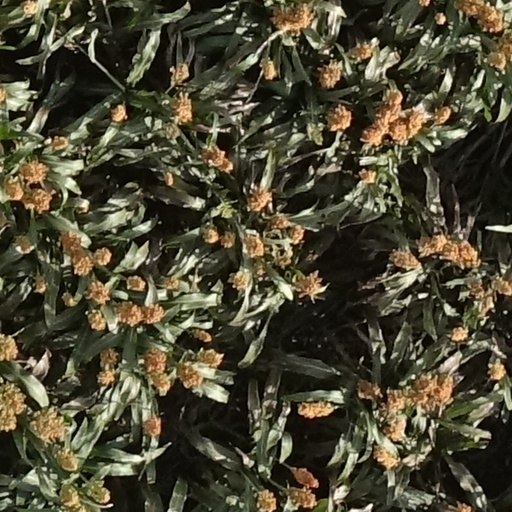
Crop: sorghum